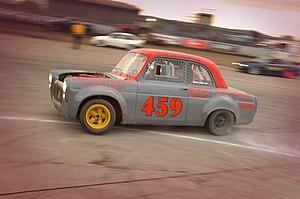
La Ford Popular, souvent appelé la Ford Pop, est une voiture de Ford royaume-uni construite en Angleterre entre 1953 et 1962. À son lancement, elle était la voiture la moins chère proposée en Grande-Bretagne.